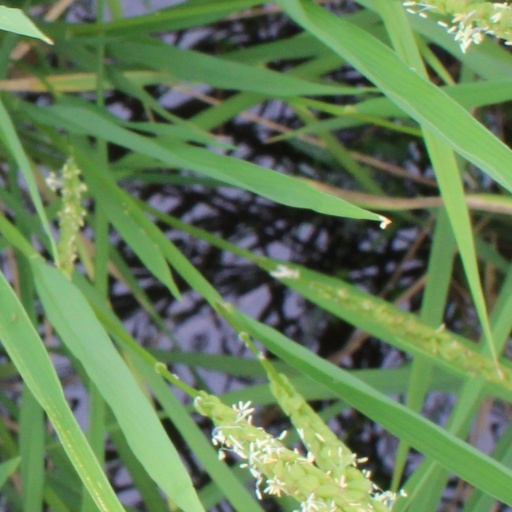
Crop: rice